The Walking Dead (video game)

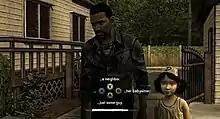
A screenshot showing dialog choices. At certain points in the game's conversation trees, the player will have a limited amount of time to respond, shown at the bottom of this screen. If they do not respond in time, the game will default to the "no statement" (ellipses) option.

Some parts of the game require timed responses from the player, often leading to significant decisions that will impact the game's story, in the manner of role-playing games (RPGs). Some conversation trees require the player to make a selection within a limited time, otherwise Lee will remain quiet, which can affect how other characters respond to him. Unlike in other RPGs such as the "Mass Effect" or "Fallout" series, where choices fall on either side of a "good or evil" scale, the choices within "The Walking Dead" have ambiguous results, having an effect on the attitude of the non-player characters towards Lee.